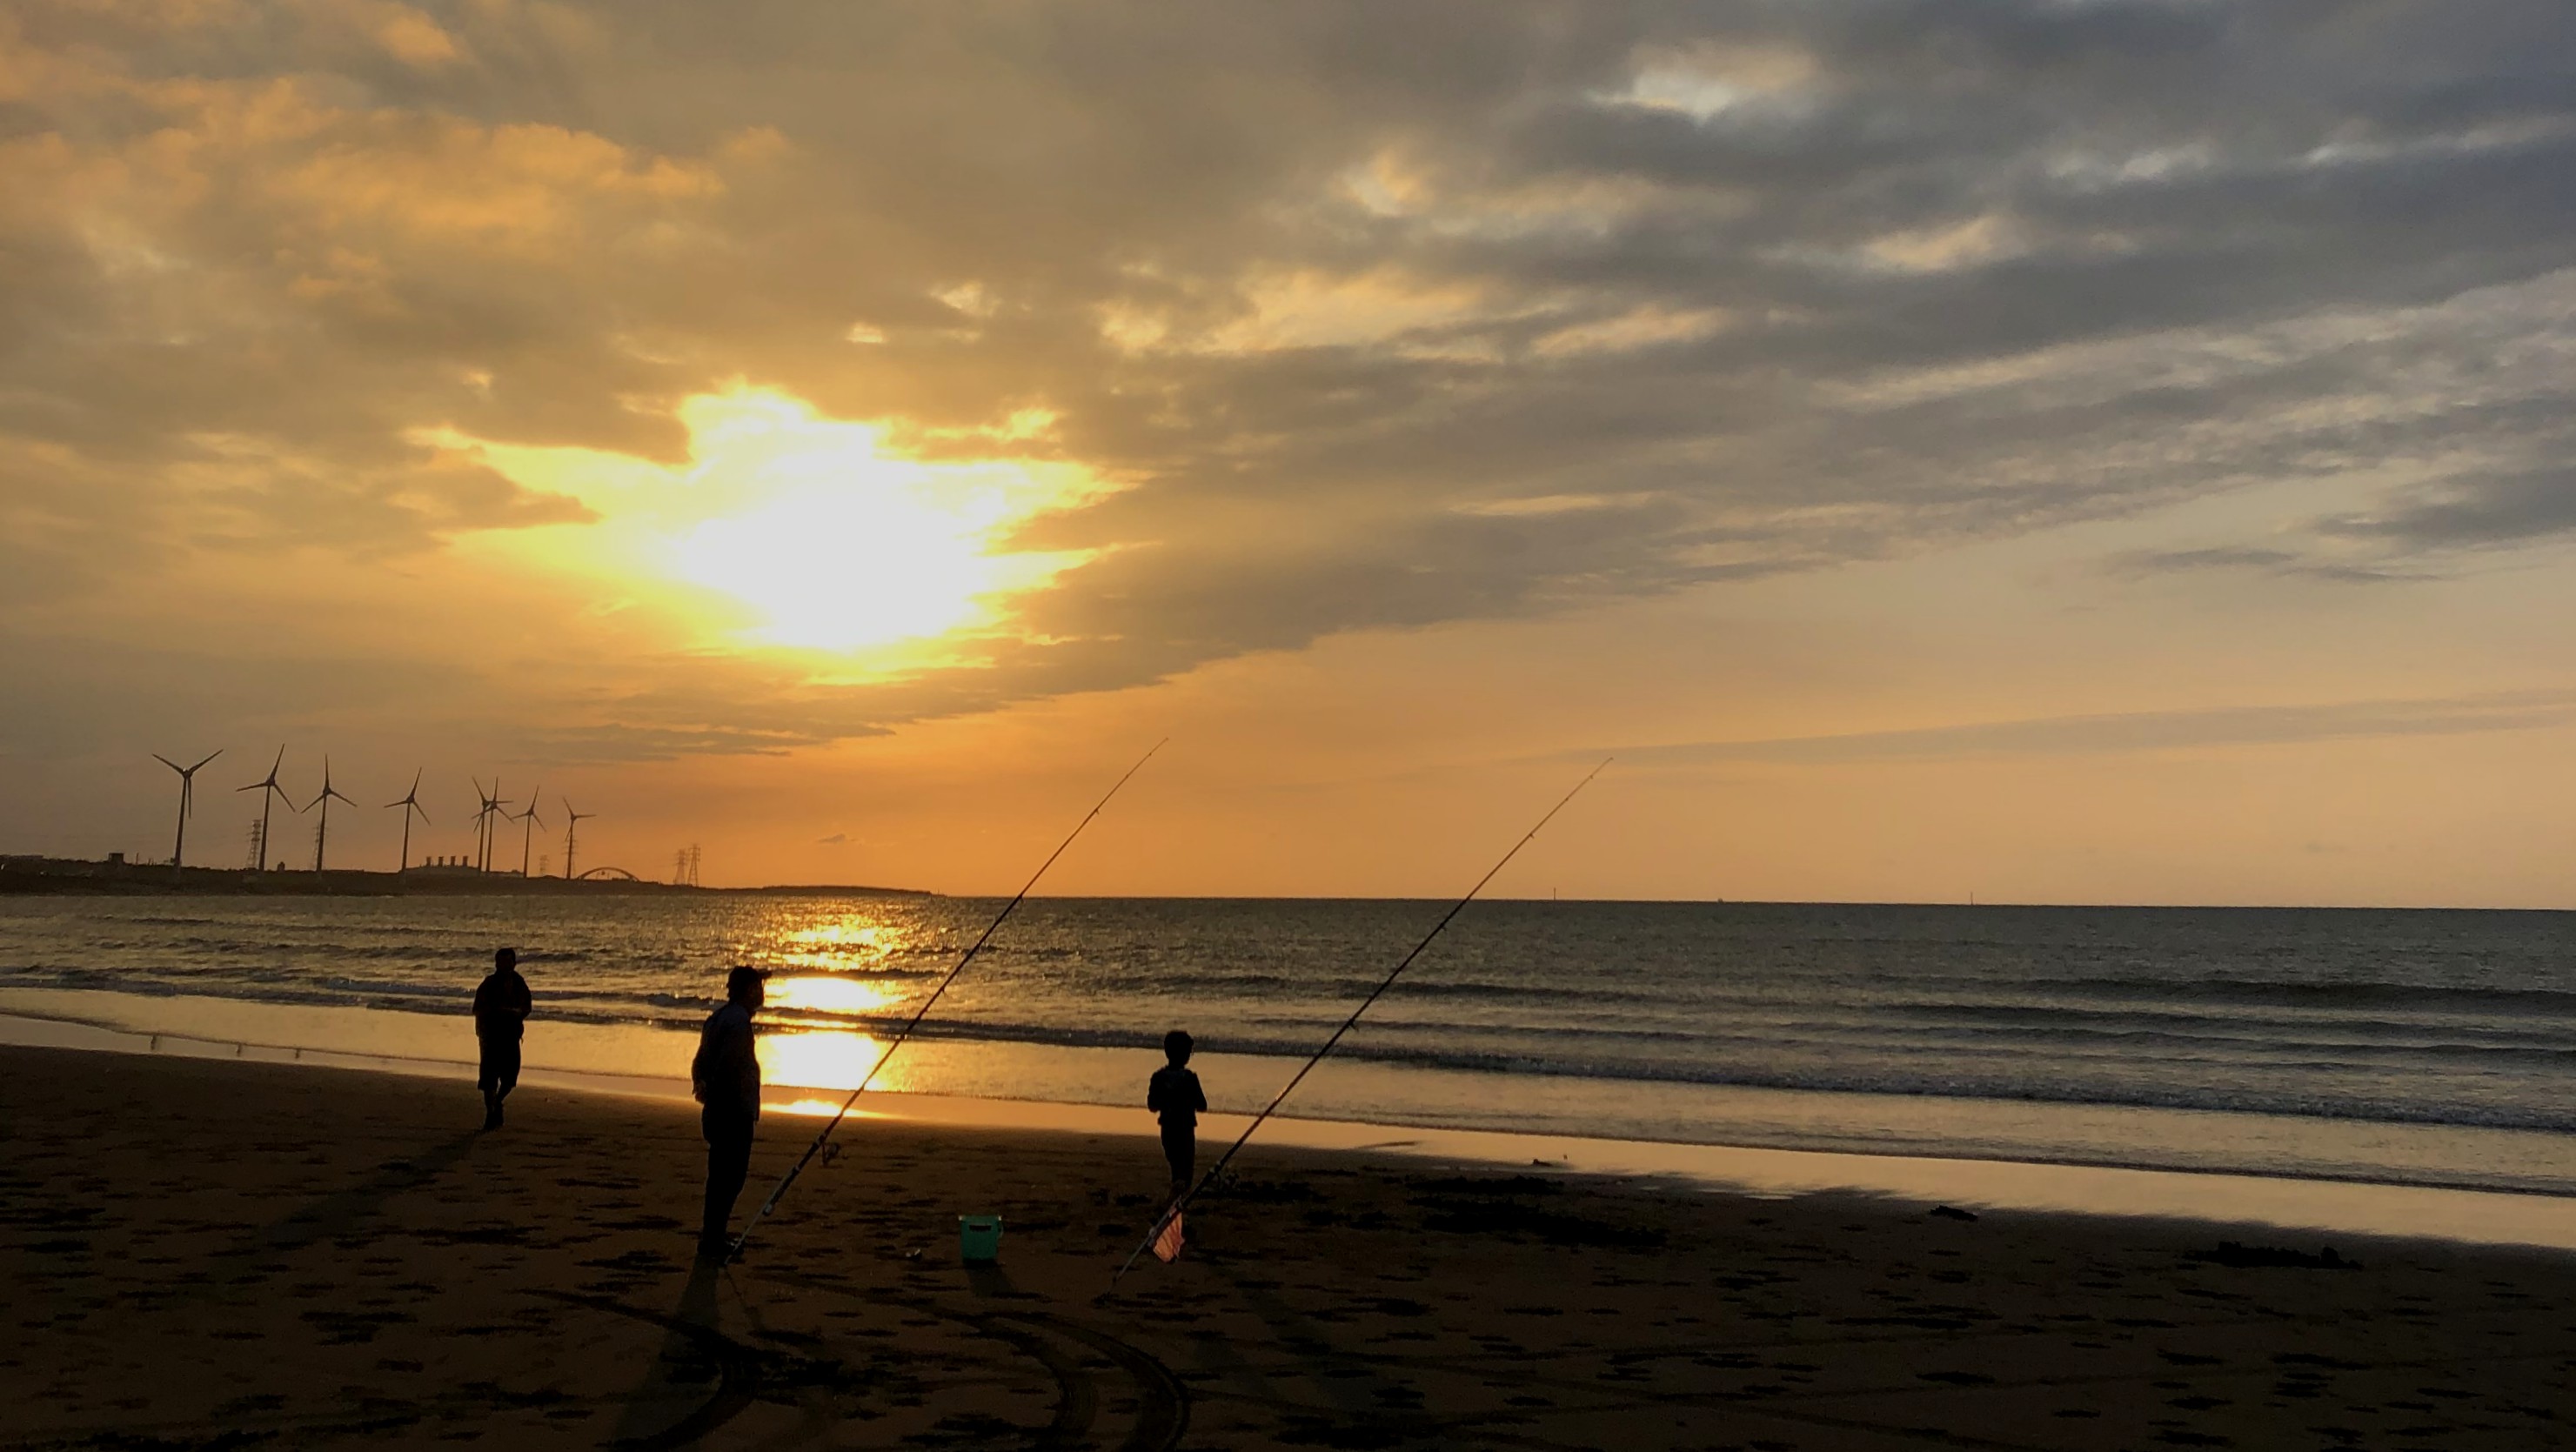
fishing, sea, seashore, sunset, sun, shore, sunset glow, taiwan, horizon, sky, body of water, beach, coast, ocean, sunrise, evening, cloud, morning, calm, dusk, afterglow, coastal and oceanic landforms, wave, sunlight, vacation, casting fishing, astronomical object, dawn, wind wave, tide